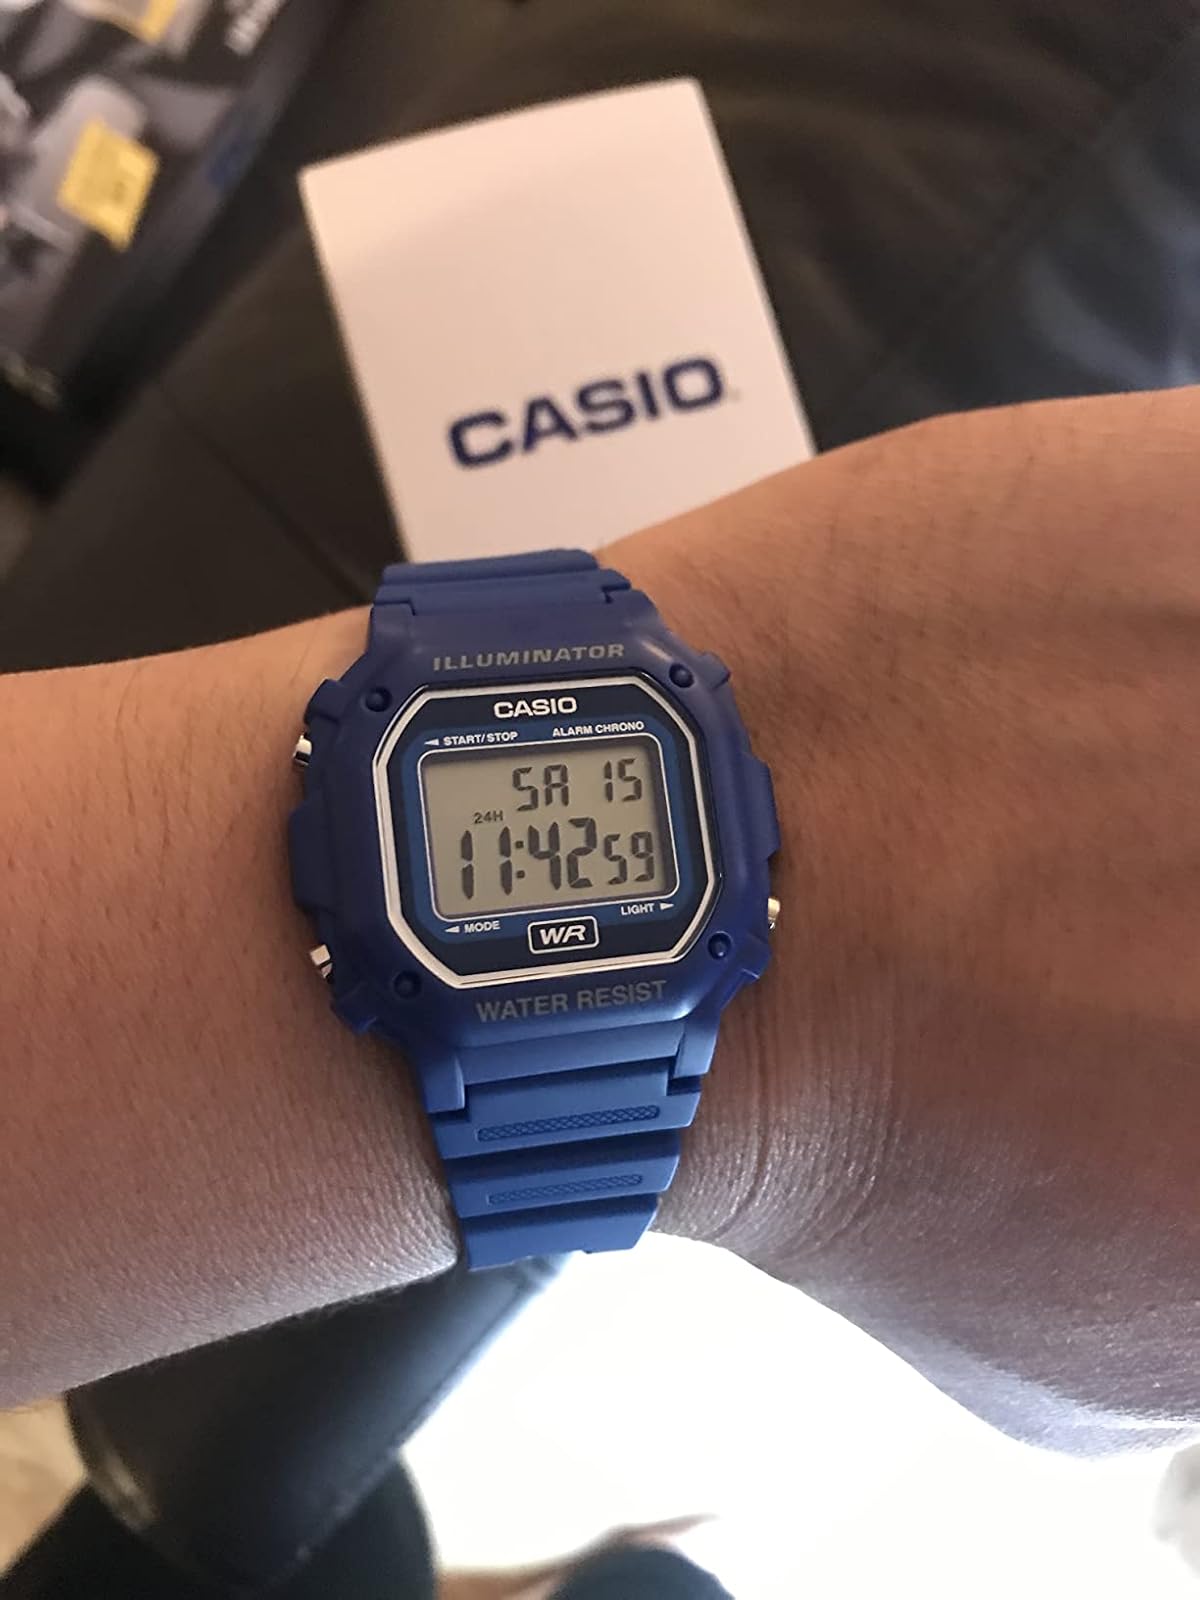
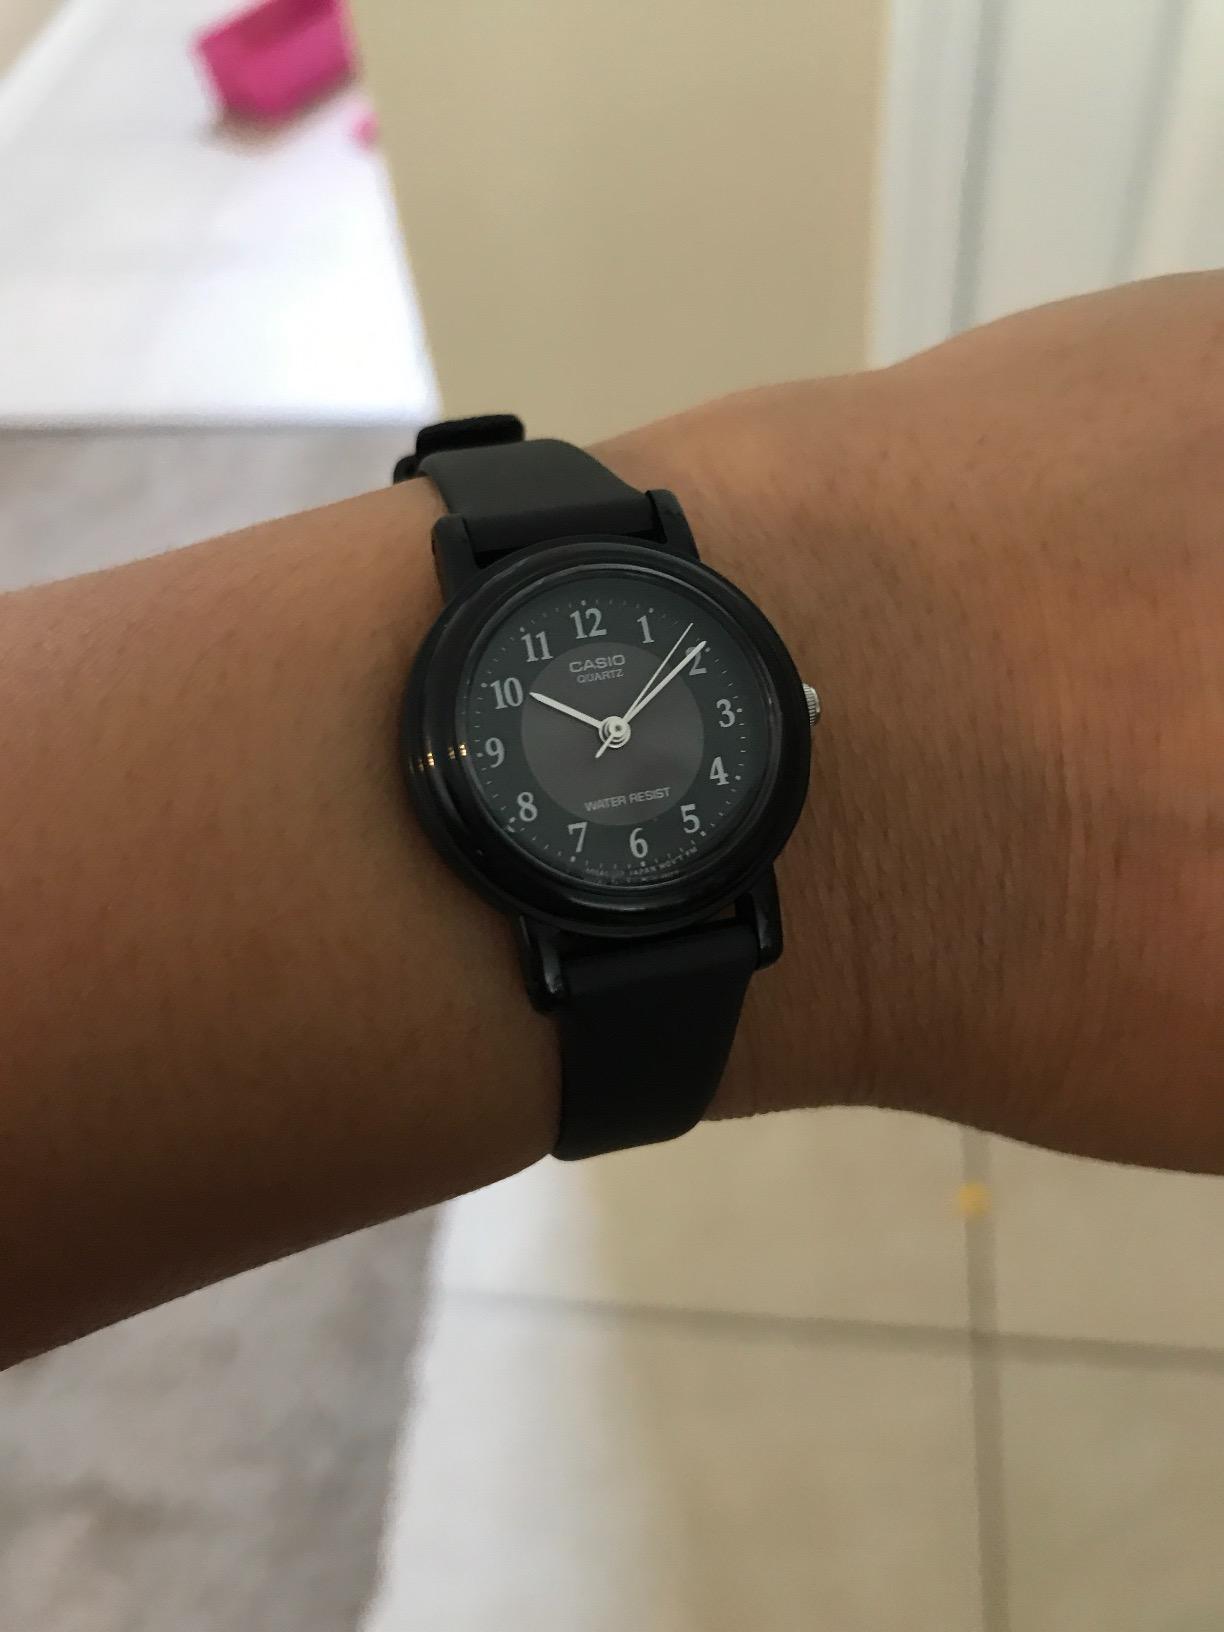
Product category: accessories_watch
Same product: no